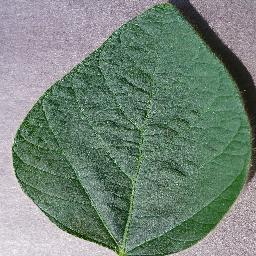
Label: Soybean___healthy